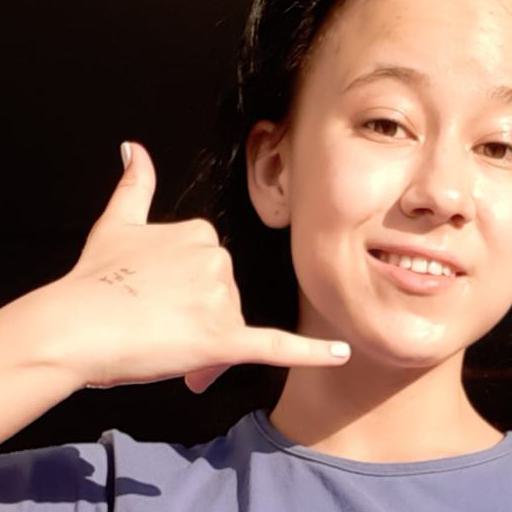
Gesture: call